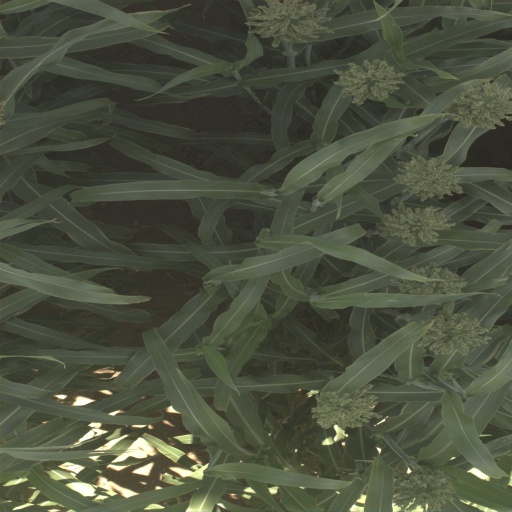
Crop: sorghum